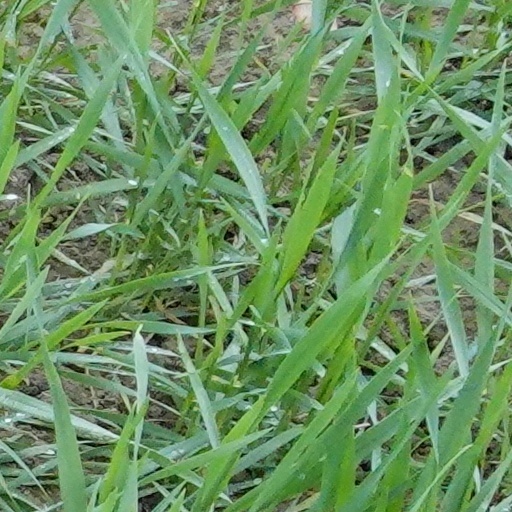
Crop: wheat